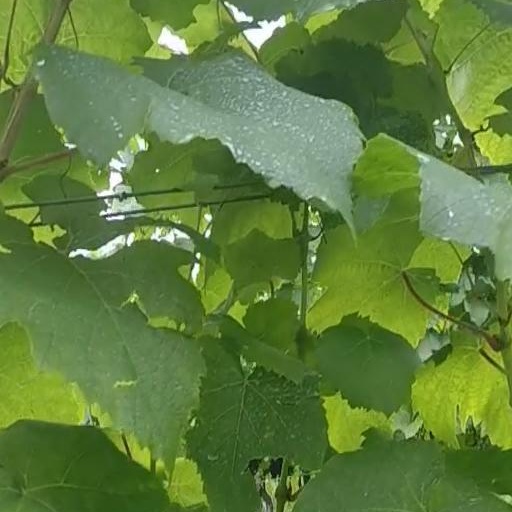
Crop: grape